LNER Thompson Class A2/3

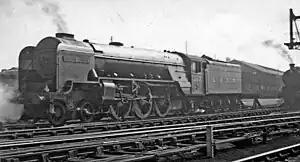
No. 517 "Ocean Swell" in 1947

:"Disambiguation: LNER Thompson Class A2"